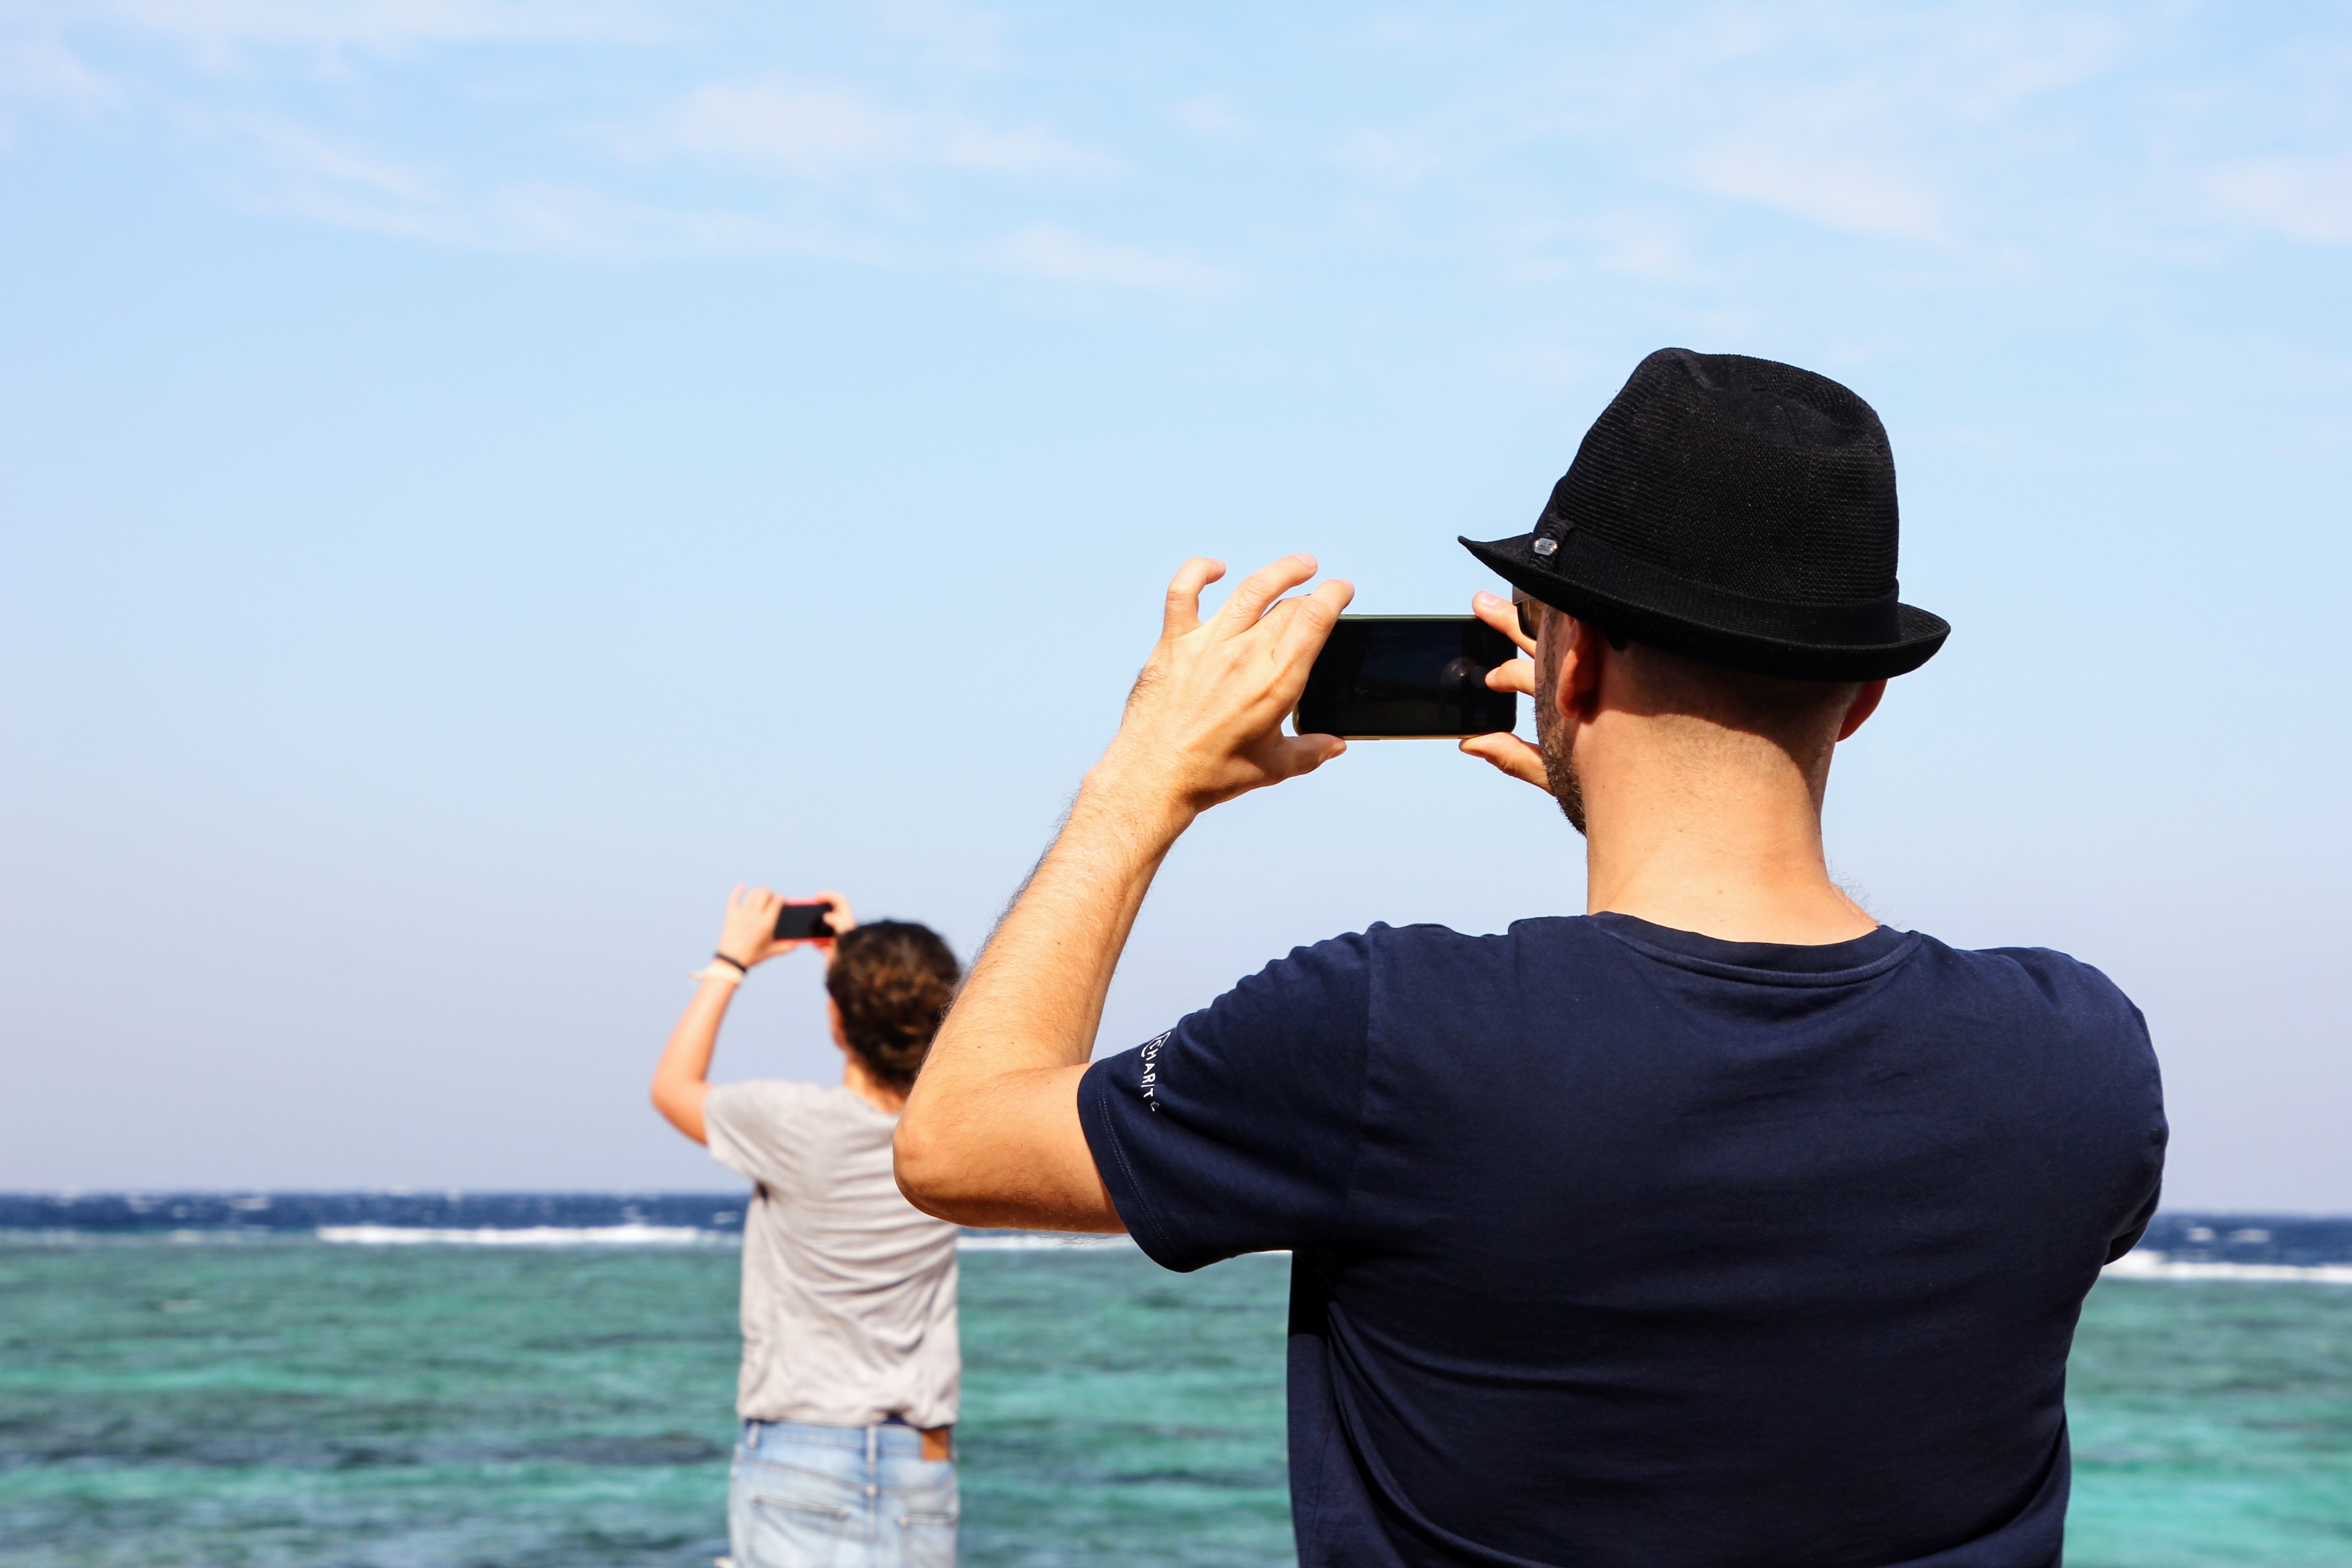
man, beach, sea, photographer, photograph, series, course